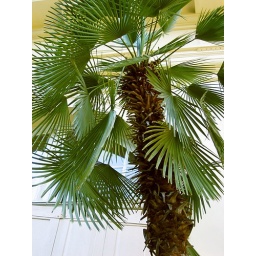
these palm trees are in huge pots and are put outside only for the summer in Lazienki Park